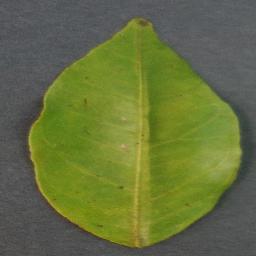
Label: Orange___Haunglongbing_(Citrus_greening)